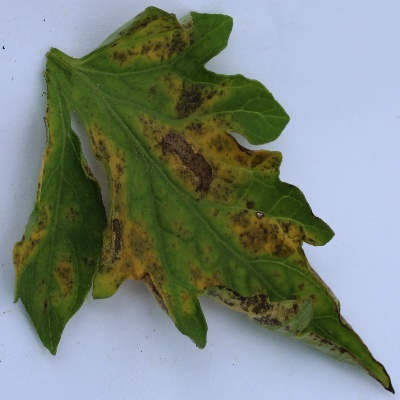
Crop: Tomato
Condition: septoria leaf spot